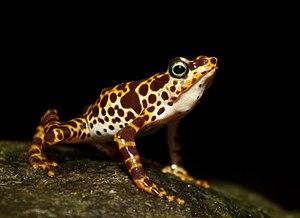
Atelopus certus est une espèce d'amphibiens de la famille des Bufonidae.